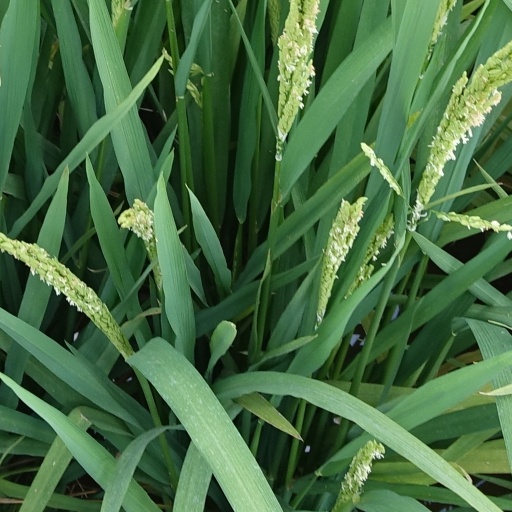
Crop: rice